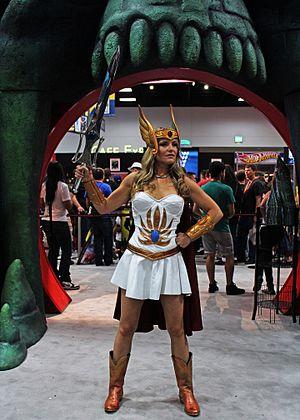
She-Ra, de son vrai nom la princesse Adora, est un personnage de fiction de la franchise Les Maîtres de l'univers de Mattel.
She-Ra et les Princesses au pouvoir est une série télévisée d'animation américaine en 52 épisodes de 24 minutes, développée par Noelle Stevenson et diffusée entre le 13 novembre 2018 et le 15 mai 2020 partout dans le monde sur le service Netflix, incluant les pays francophones.